AAA When Worlds Collide

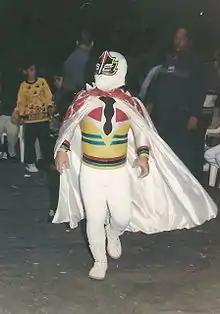
Mascarita Sagrada would work all over the world in the years following When Worlds Collide

Seventeen days after the show, on November 23, Art Barr died in his home in Springfield, Oregon. The official cause of death was never officially confirmed, although it was claimed by some sources to be drug-related. Barr and Guerrero were the reigning AAA World Tag Team Champions at the time of Barr's death and AAA opted to retire the championship instead of vacating the championship and finding new champions. Between 1994 and 2007 AAA's primary championship was the Mexican National Tag Team Championship, until AAA brought back the AAA World Tag Team Championship at the 2007 "Rey de Reyes" show on March 18, 2007. Following When Worlds Collide, AAA owner Antonio Peña was working on a storyline that would have Barr and Guerrero turn on Konnan, turning Konnan "tecnico" in the process. The start of the storyline was planted during the show, as Barr was not at ringside to help Konnan during the match. The conclusion of the storyline would come at Triplemanía III at Estadio Azteca, where AAA was hoping to sell out the 130,000 seat arena.